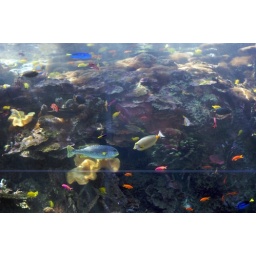
Some colorful tropical fish in the large barrier reef exhibit.